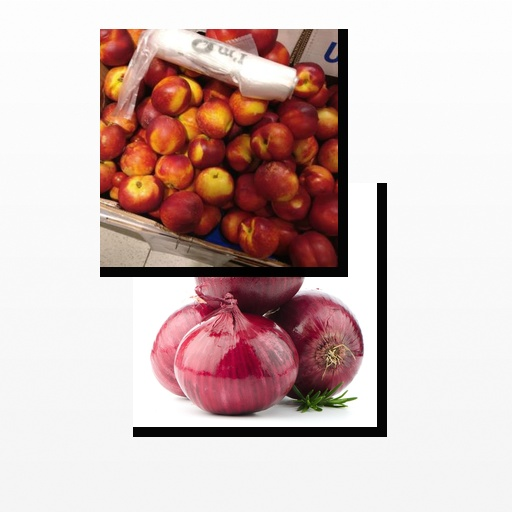
Food items: nectarine, onion